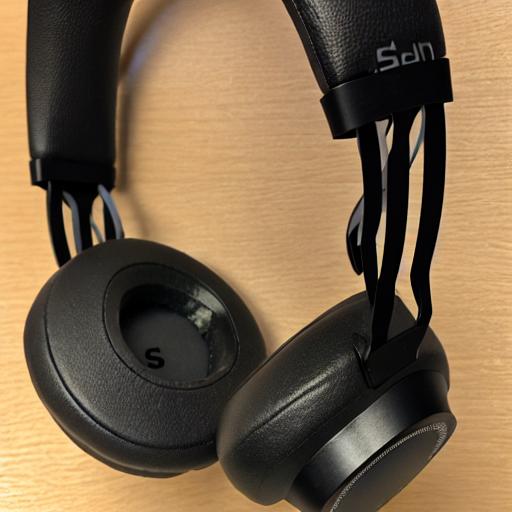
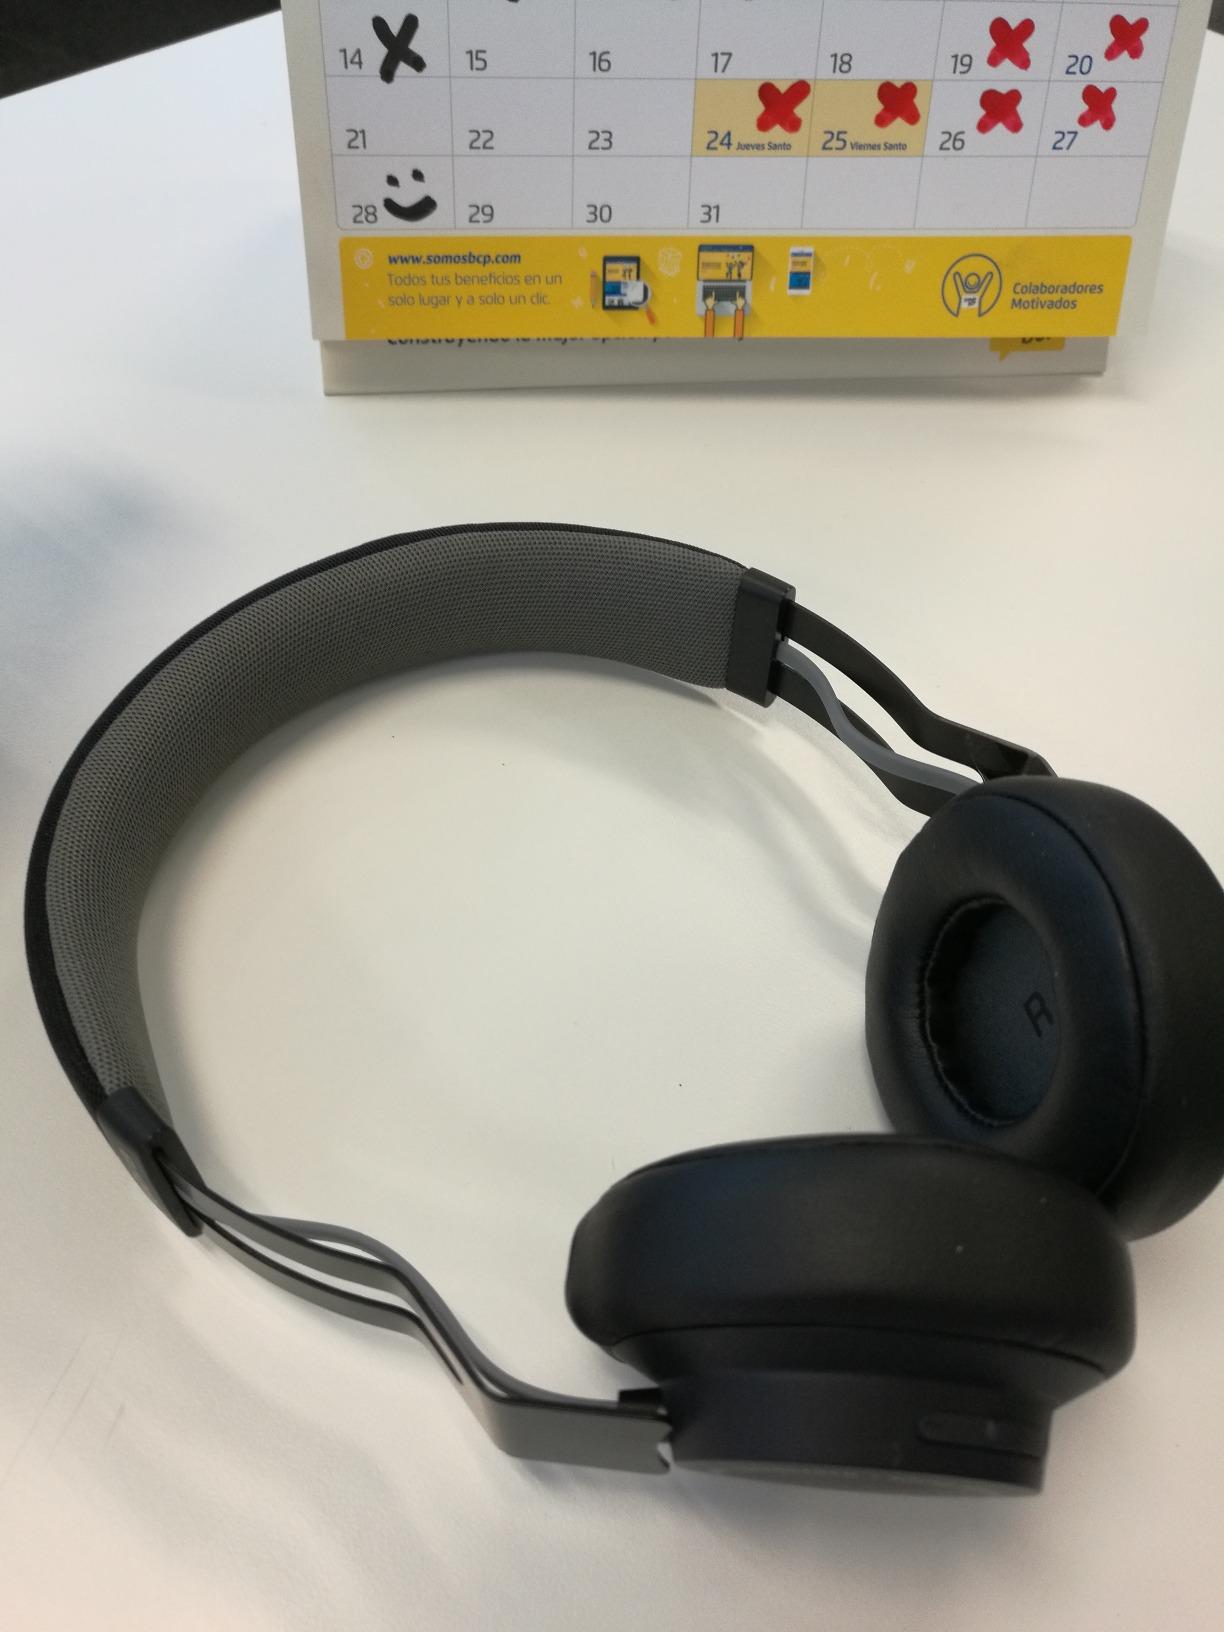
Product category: headphones
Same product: no